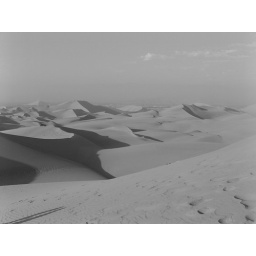
The golden sand dunes in black and white.